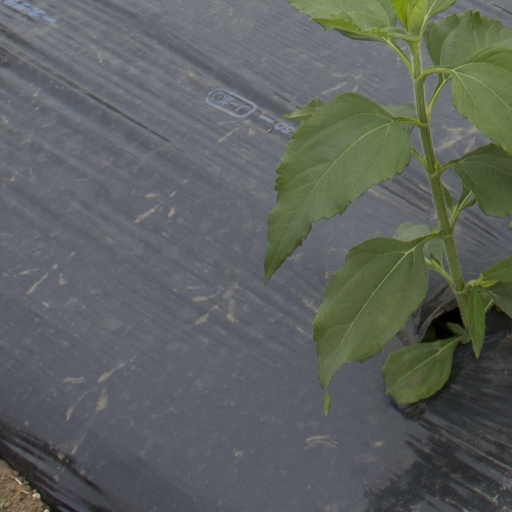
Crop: Jerusalem artichoke